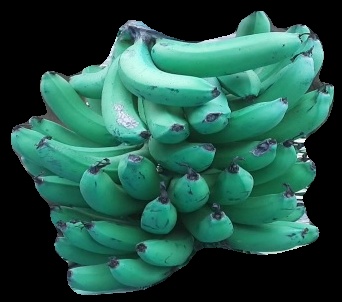
Variety: pachbale
Grade: grade3